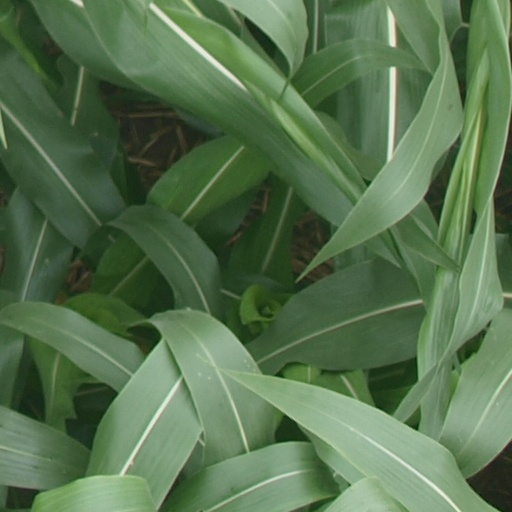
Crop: maize; corn